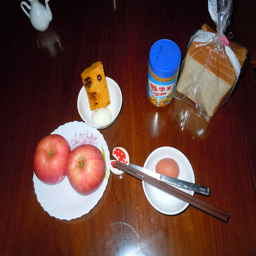
apples, an egg, bread and peanut butter sit on a table
Two apples sitting on top of a white paper plate on top of a wooden table.
A table with a bowl of rotten cheddar cheese and an egg is next to a bowl with two apples with a sliced bread.
A table with two apples, an egg, peanut butter and some bread.
Plates with Apples, and other snacks are near some peanut butter and a half loaf of bread.